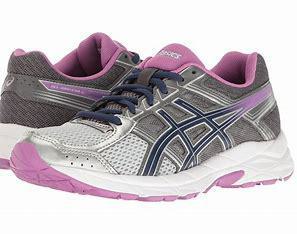
Brand: Asics
Model: Gel Contend 4